Pierre Sicaud

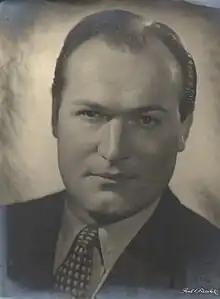
Pierre Sicaud

During the Second World War, he joined the Free French Air Force as a parachutist and commanded a squadron of the SAS. He fought in Brittany and in the Netherlands during Operation Amherst.